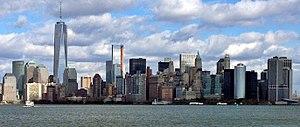
Harold Finch est un personnage de la série télévisée Person of Interest. Il est joué par Michael Emerson. Finch est un ingénieur informatique milliardaire reclus qui a construit et créé une machine qui permet de détecter et de prédire les futurs crimes en désignant le numéro de sécurité sociale de la victime ou de l'auteur. Il recrute John Reese, un ancien soldat des forces spéciales et agent de la CIA, pour l'aider à empêcher un crime violent lié à la personne d'intérêt que la Machine envoie. Finch travaille dans une bibliothèque abandonnée, qui leur sert de base à tous les deux. Finch est très discret et très soucieux de sa sécurité informatique. Le chien de Reese, Balou, un malinois ayant eu une formation militaire, est son compagnon et protecteur constant.